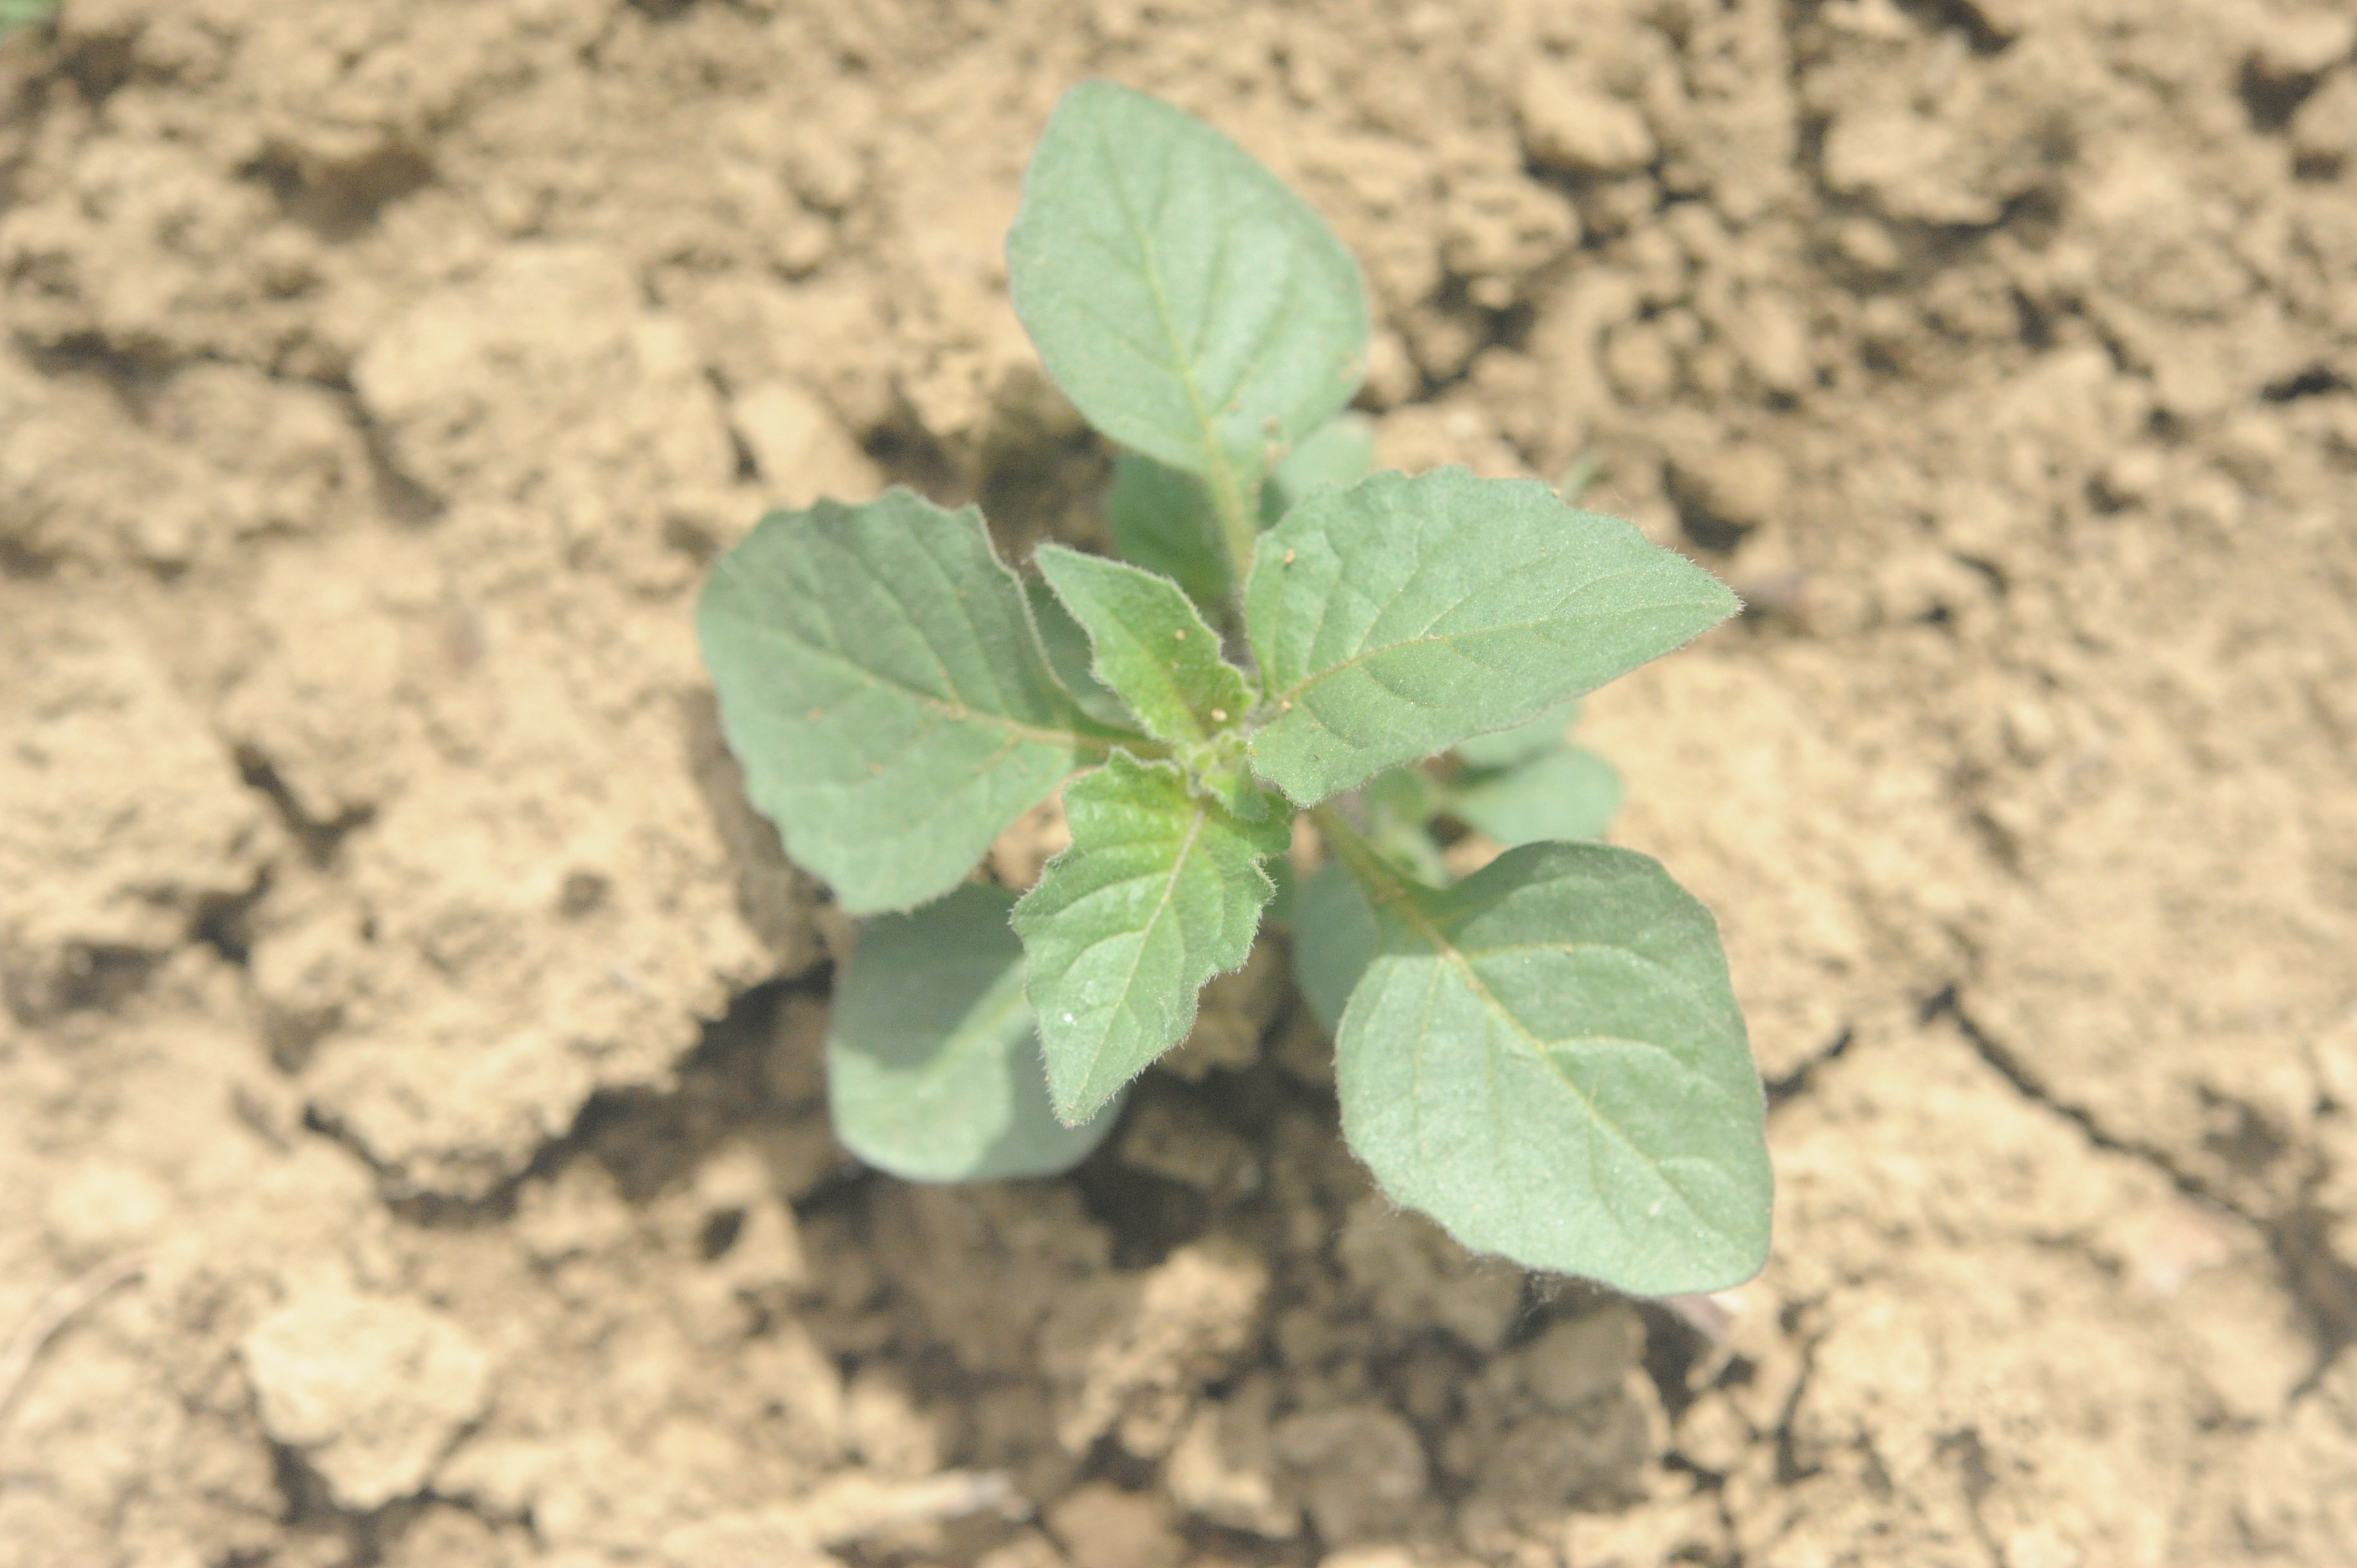
Label: black_nightshade